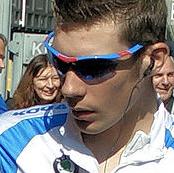
Age: 21